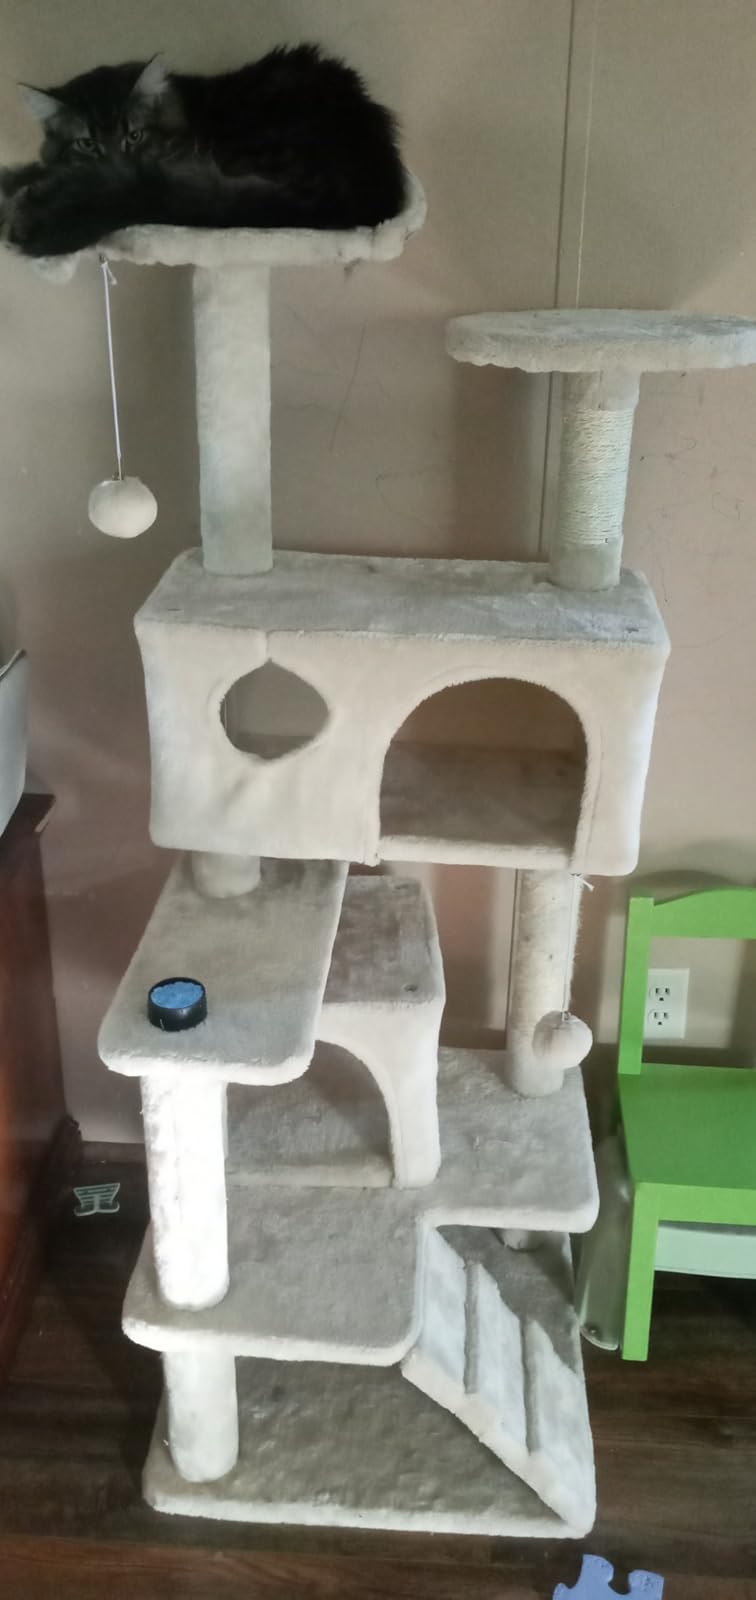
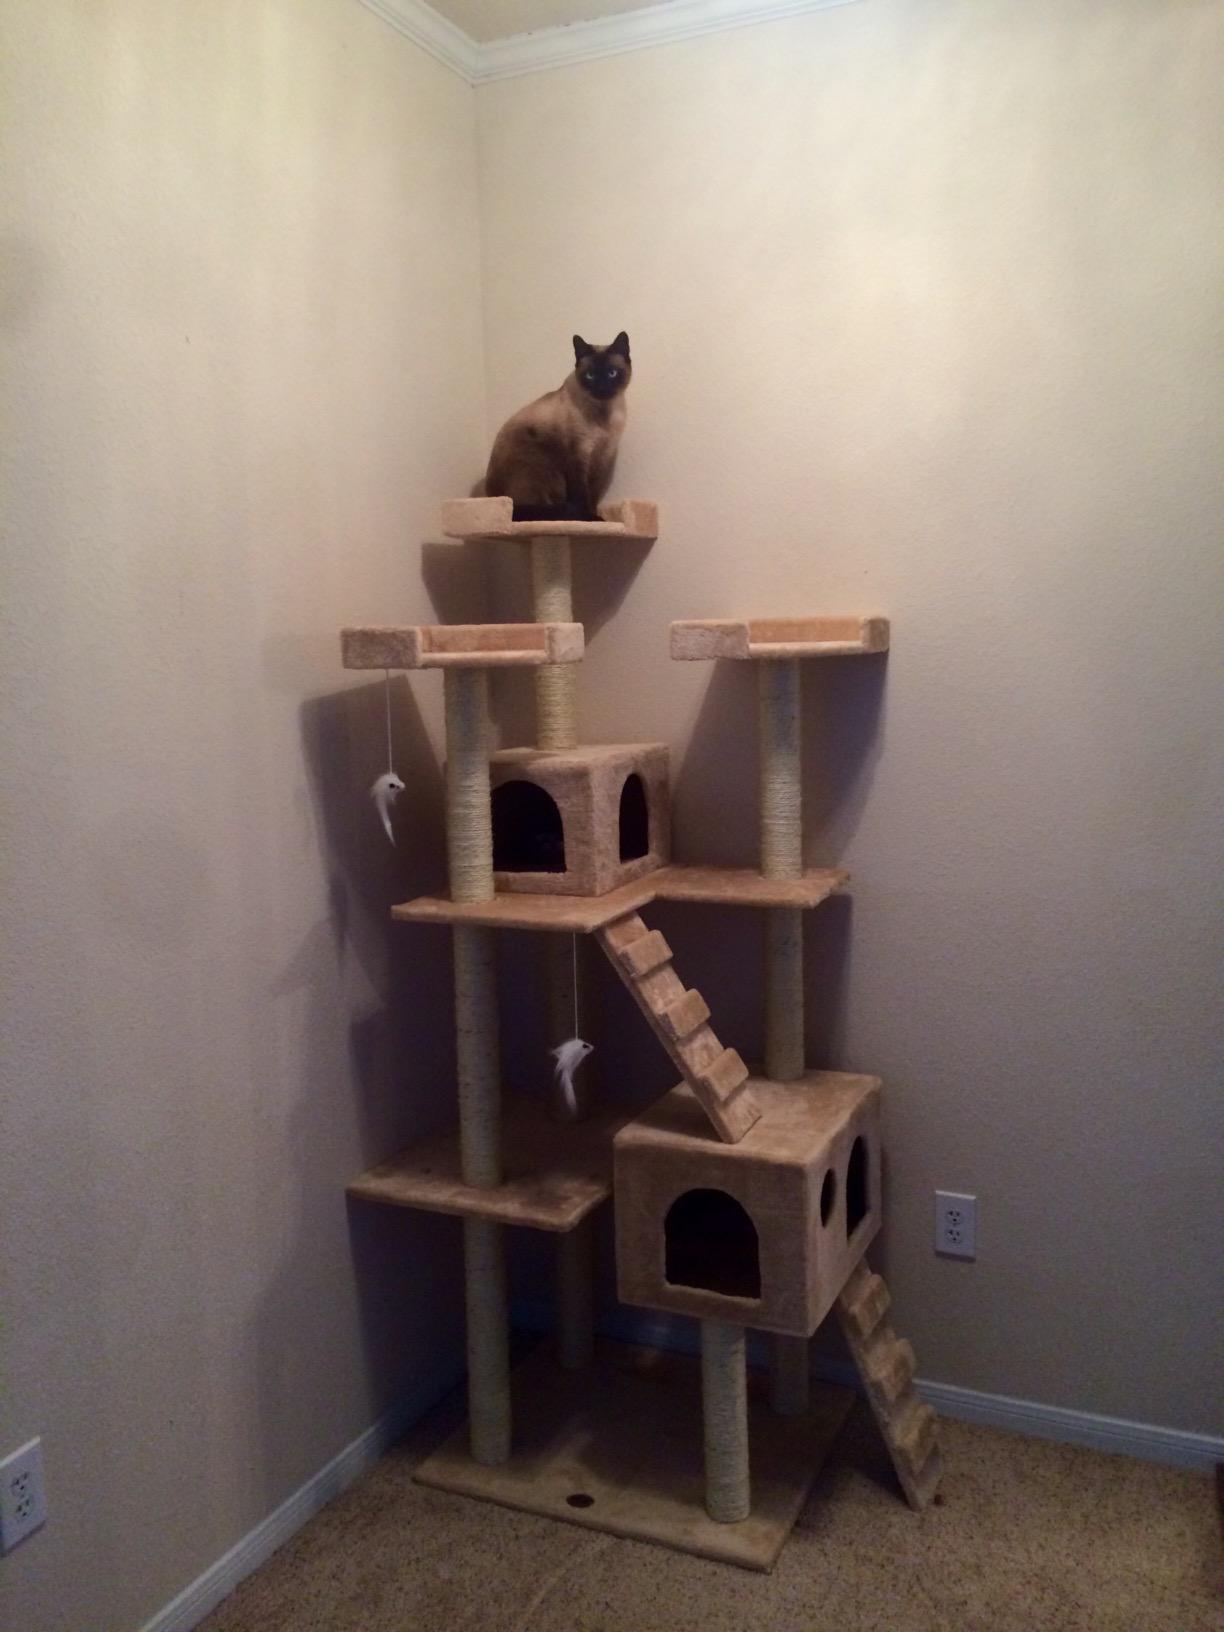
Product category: items_cat tree
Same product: no